Childhood immunizations in the United States

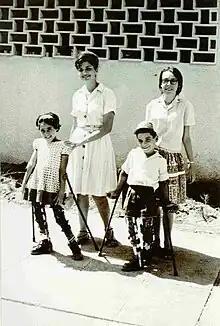
Children disabled by polio in Israel

Early diagnosis and treatment are very important for invasive pneumococcal disease. Most of the time it is treated with antibiotics, but many strains have become resistant to the antibiotics used to treat these infections. In some areas of the United States, up to 15% of infections are resistant to penicillin. With is success of the pneumococcal disease vaccine, much less antibiotic-resistant infections have been seen.